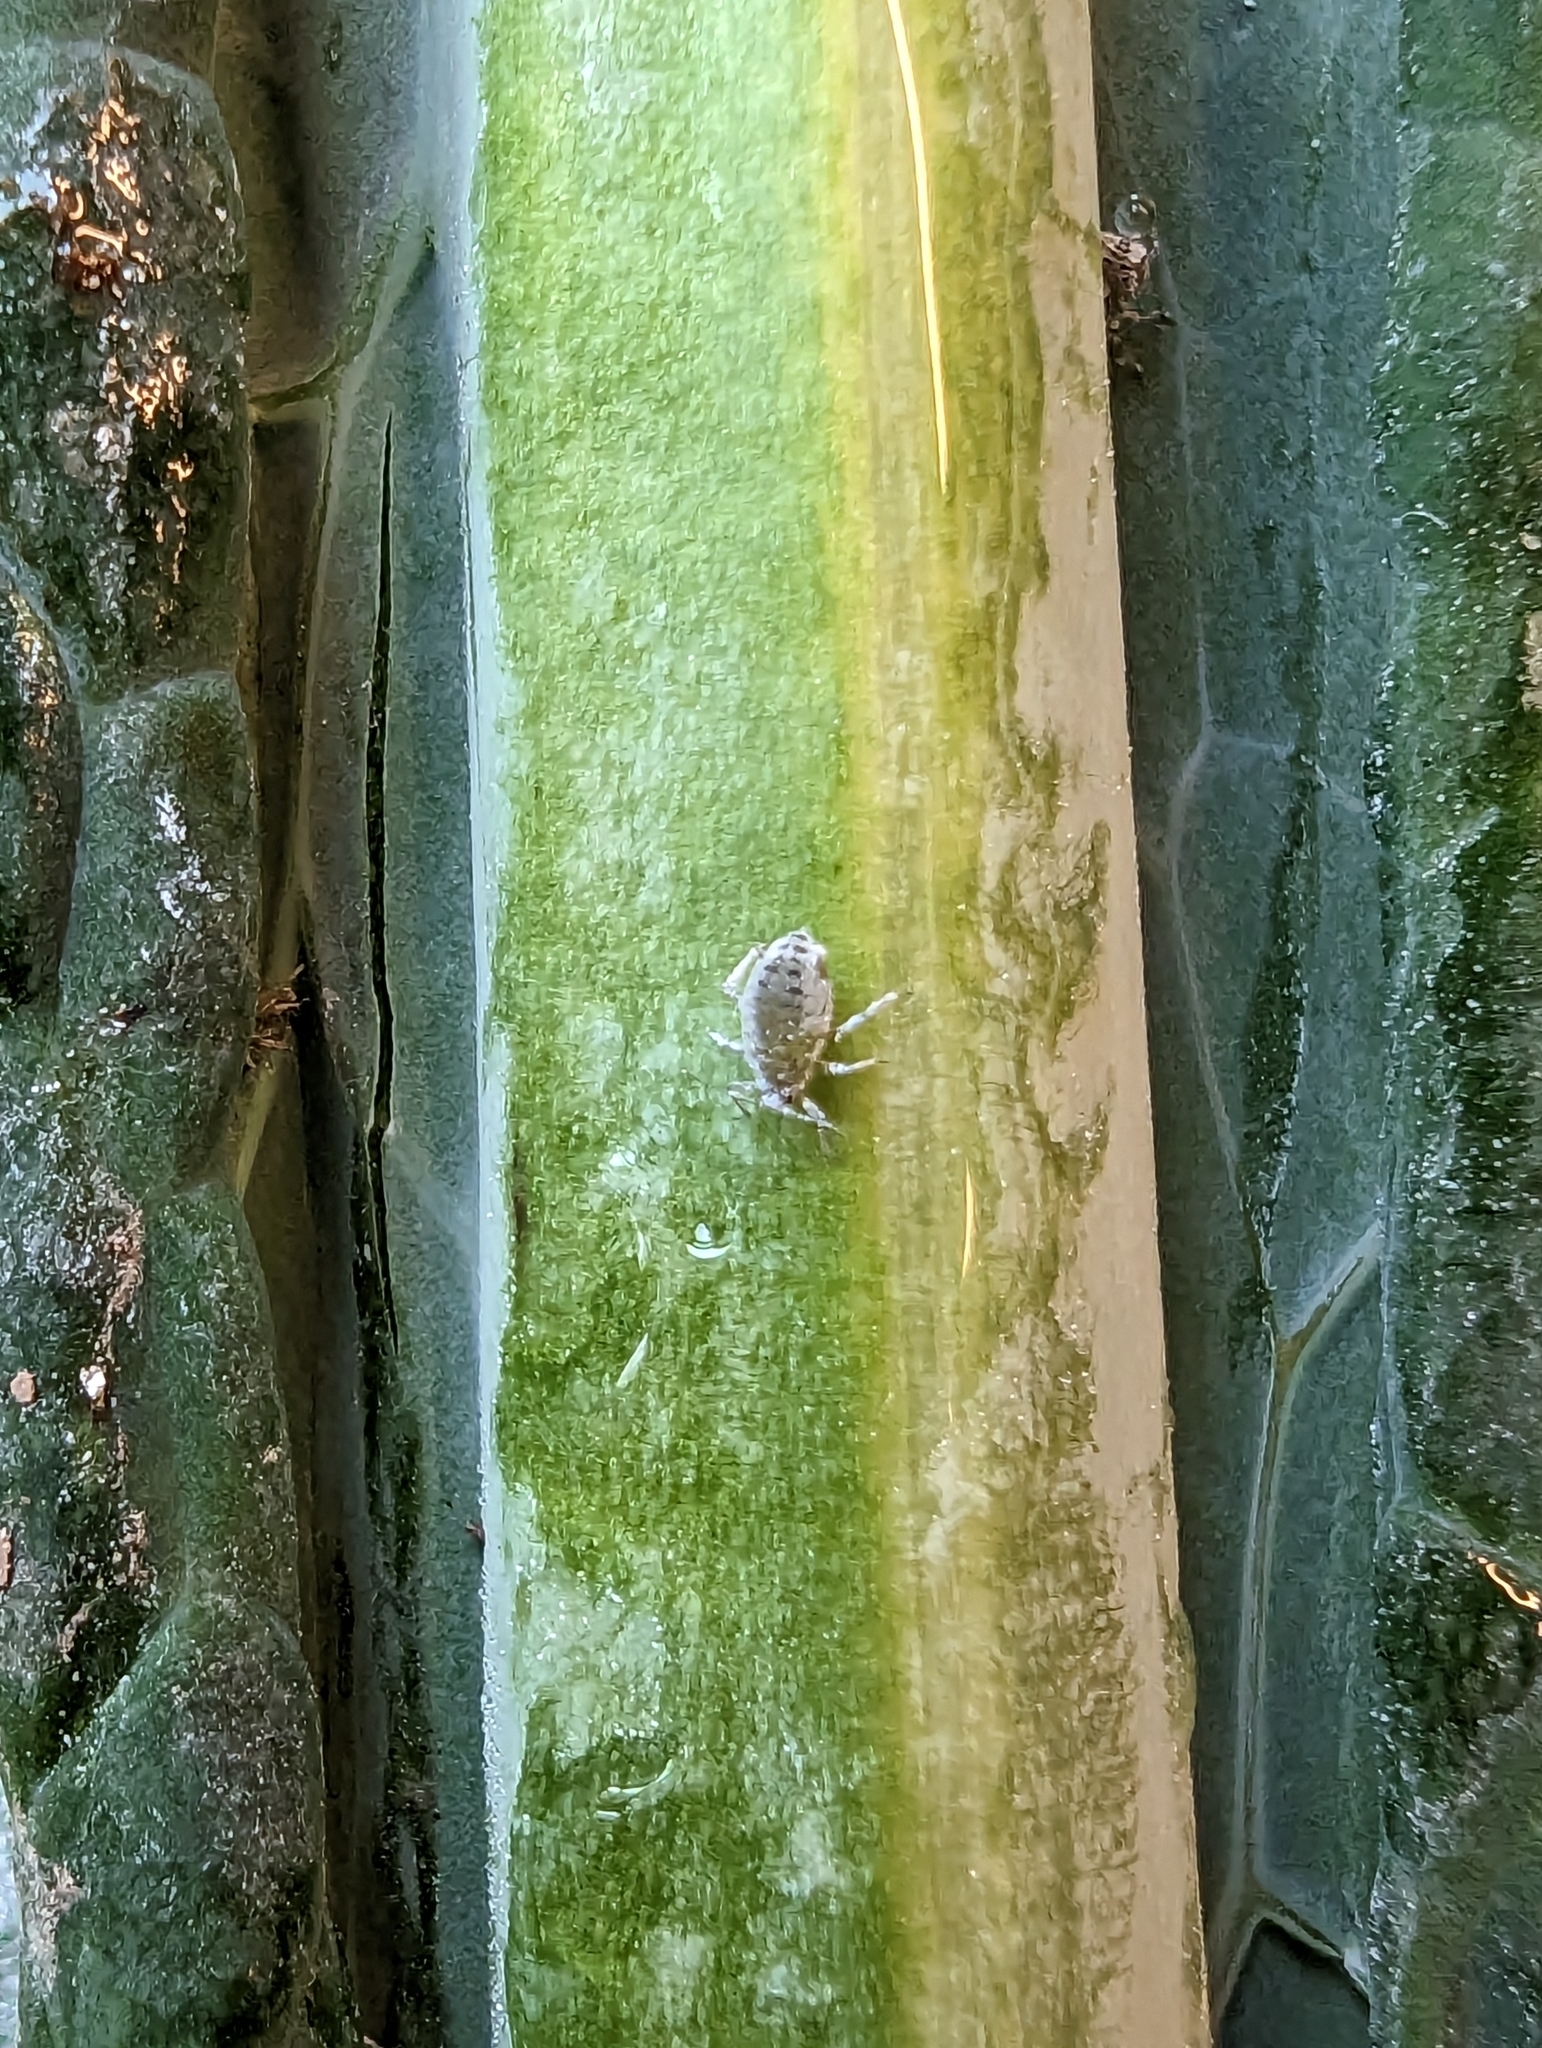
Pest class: cabbage_aphid